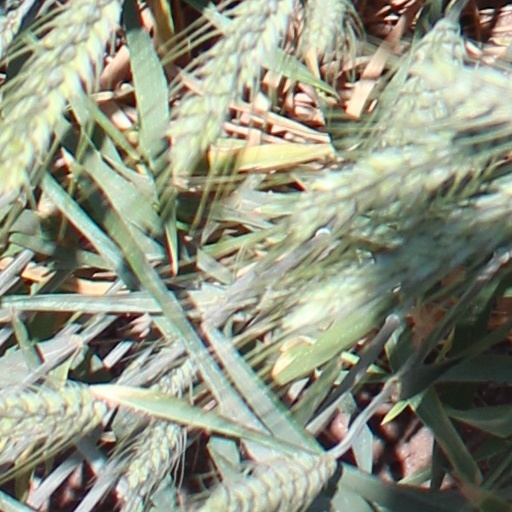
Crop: wheat